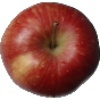
Label: Apple Red 1